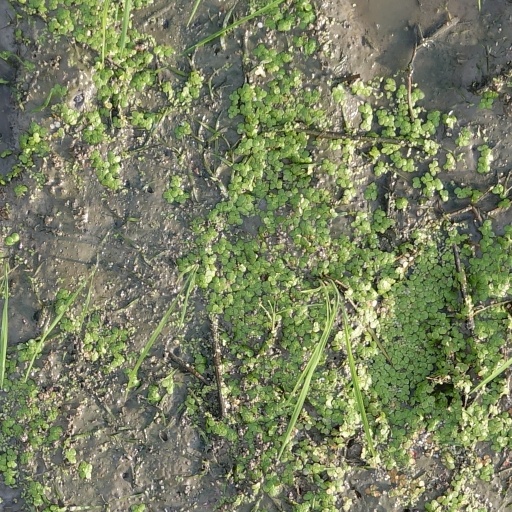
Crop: rice